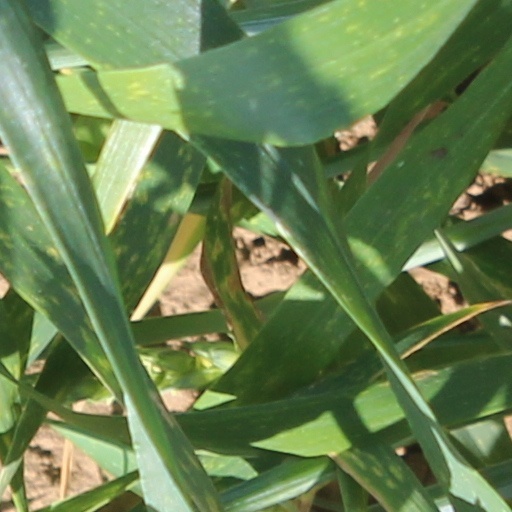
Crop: wheat